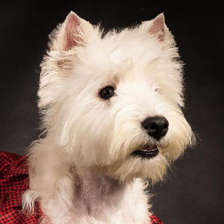
Label: animals